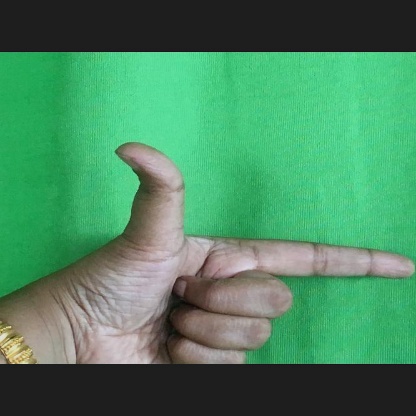
Mudra: Chandrakala